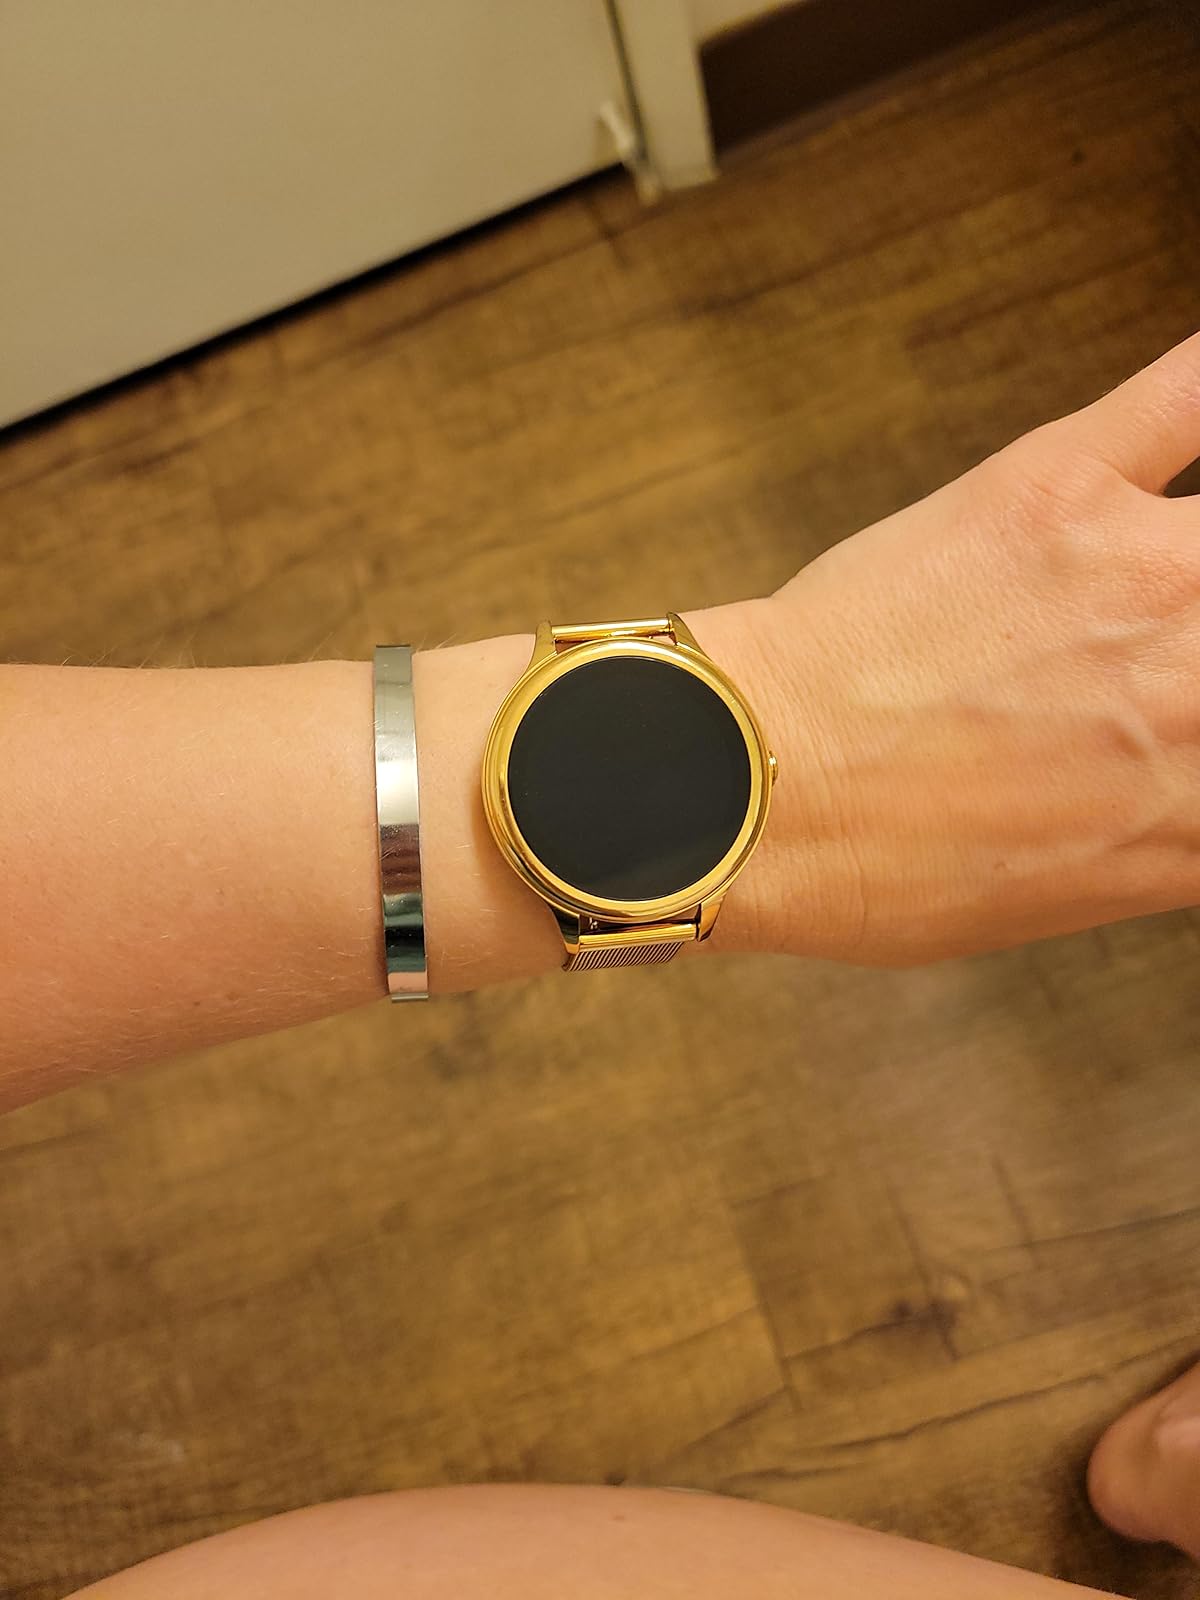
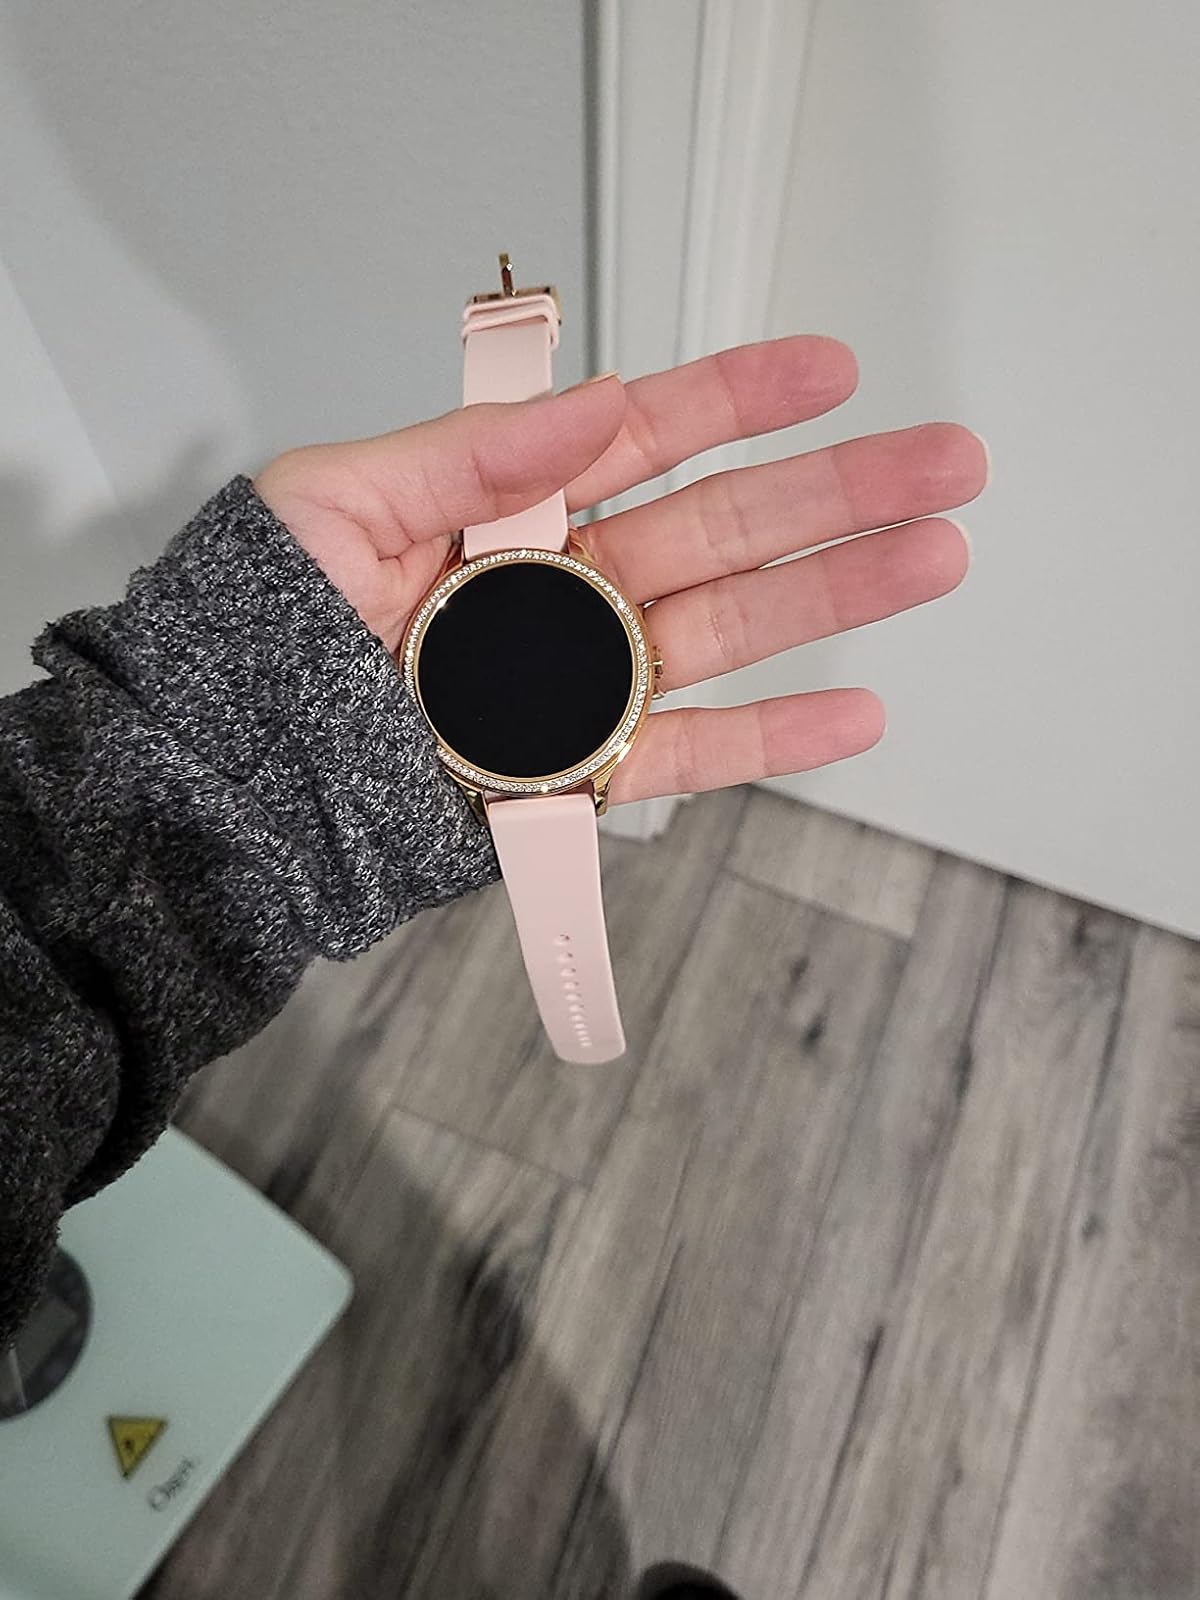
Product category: smartwatch
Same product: no